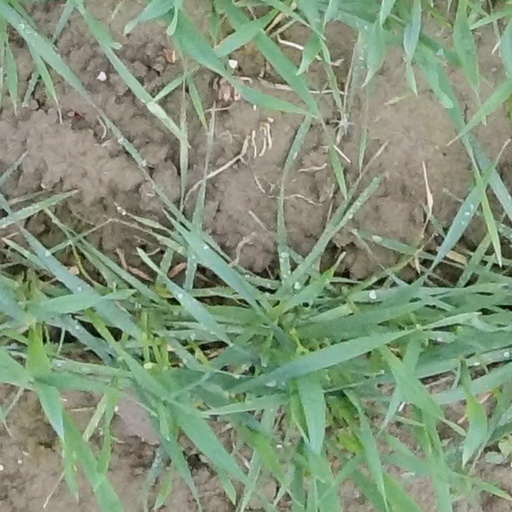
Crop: wheat